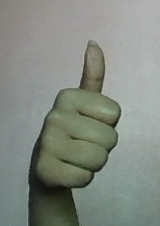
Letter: aleff